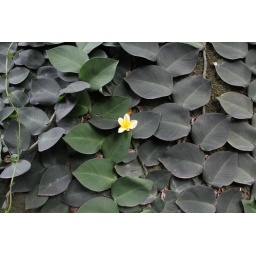
A flower Kamboja felt down from the tree and trapped in to the Leaf Wall